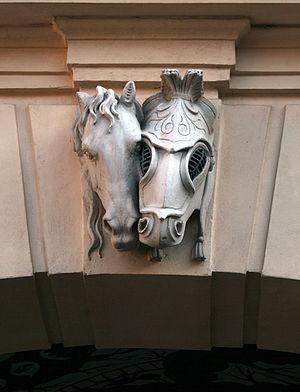
Autriche, Vienne, Museumsquartier